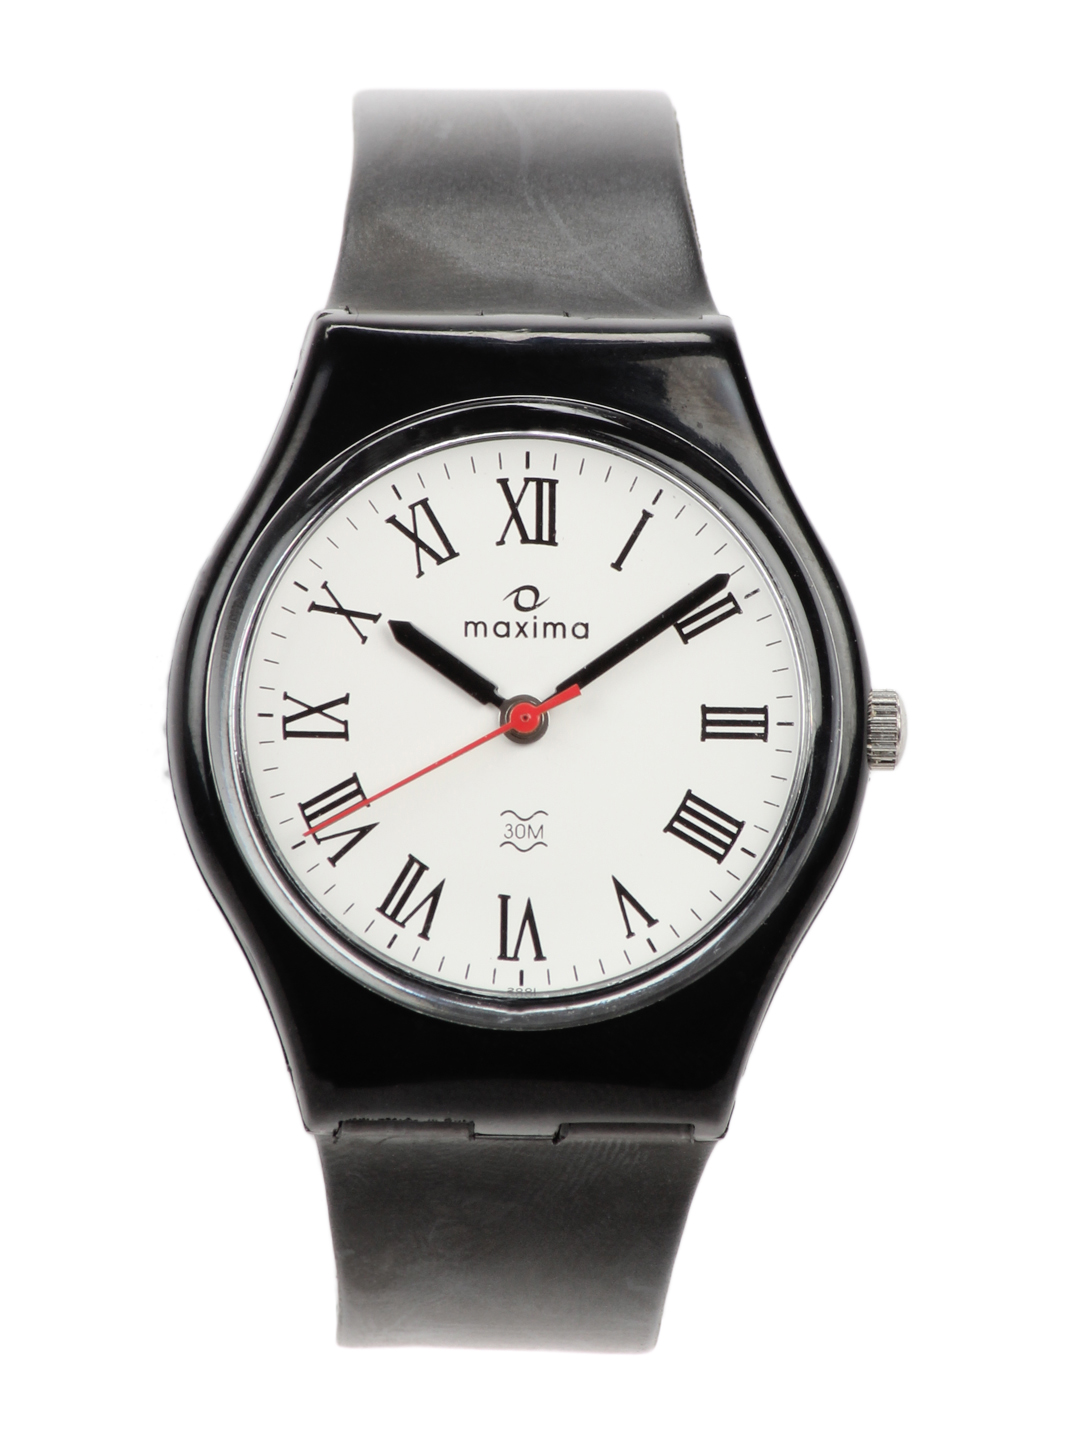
Maxima Men White Dial Watch
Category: Accessories / Watches / Watches
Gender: Men
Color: White
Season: Winter 2016
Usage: Casual